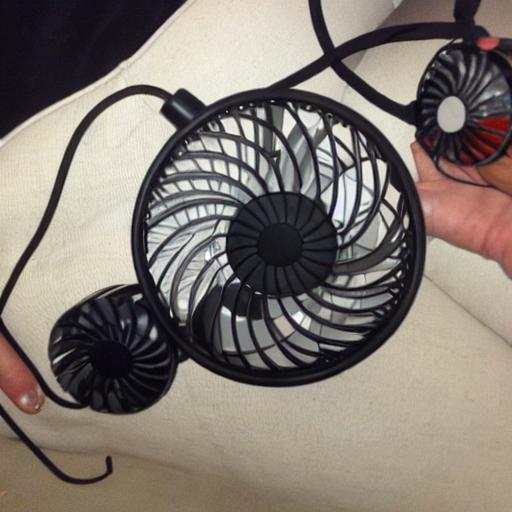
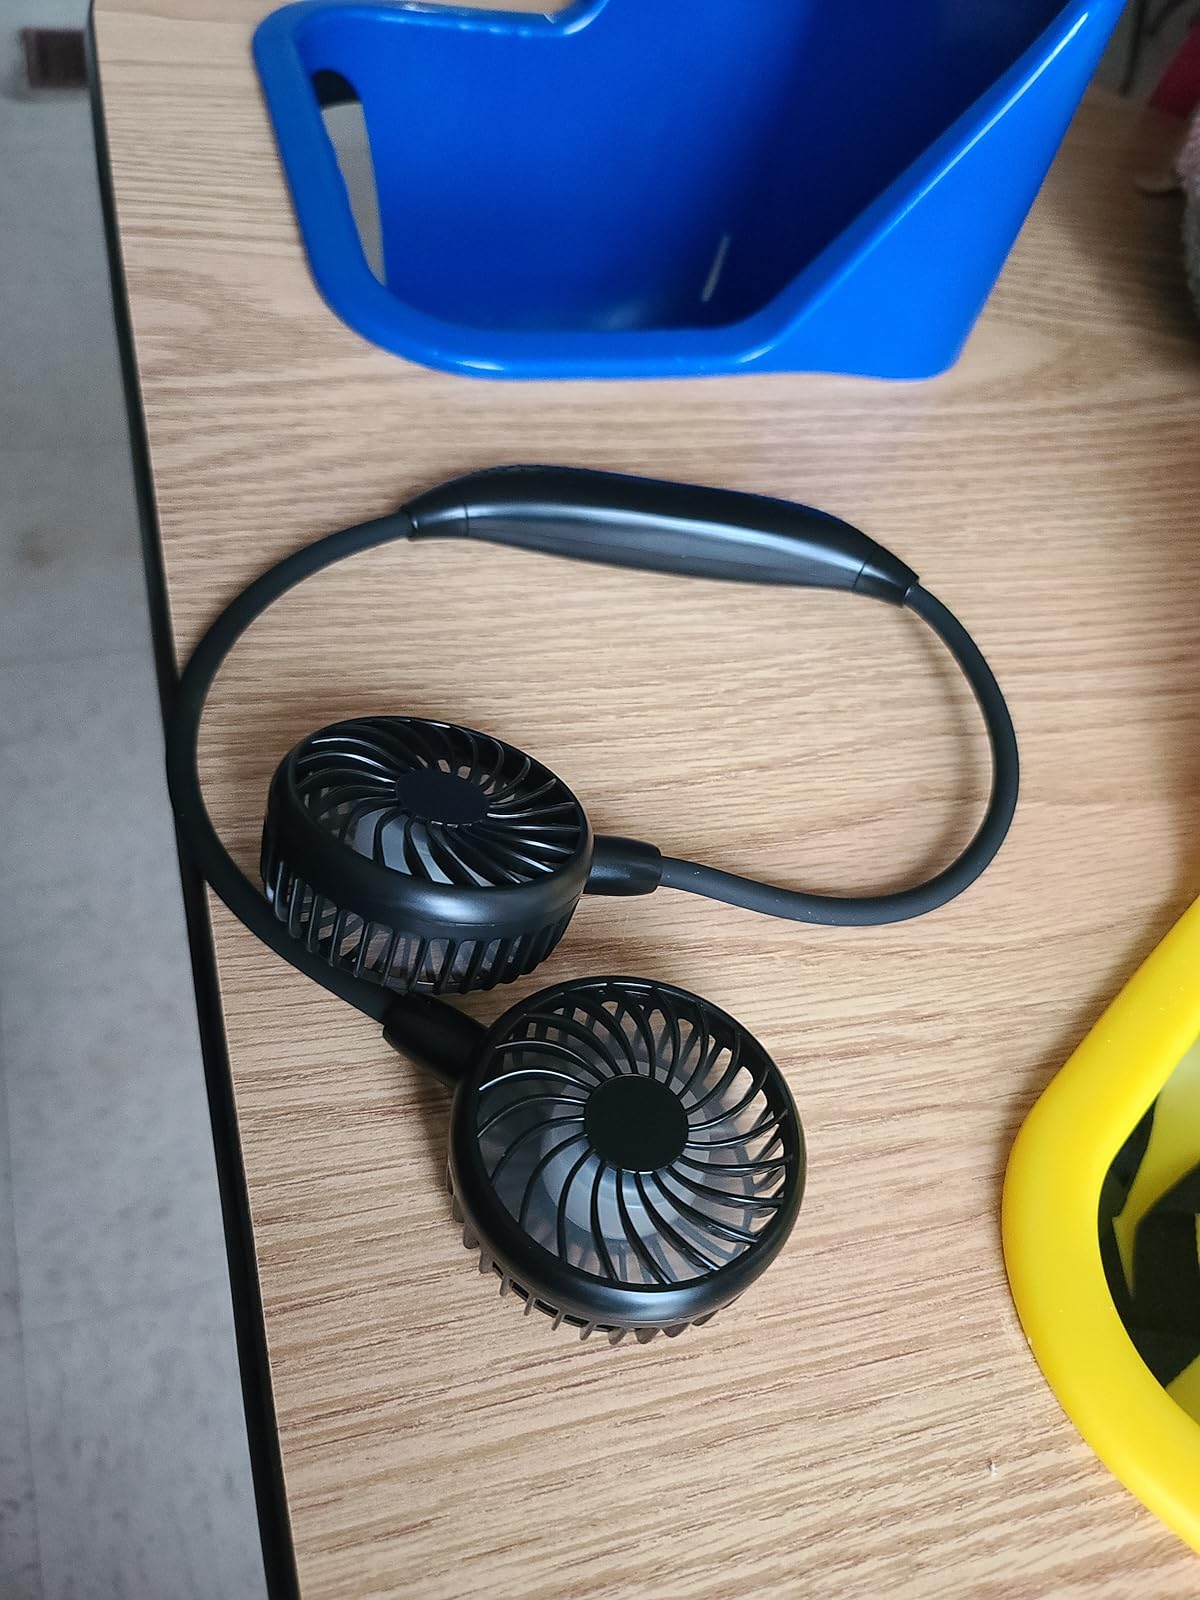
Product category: fan
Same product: no